Shipwreck of Dellys

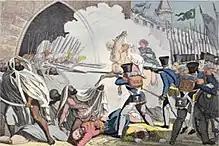
Fighting at the gates of Algiers in 1830.

The governor of Dellys then transferred the sailors and soldiers who had been spared and remained alive with their commanders Bruat and d'Assigny to Algiers so that Ibrahim Agha could decide their fate. The convoy of hostages marched through the Col des Beni Aïcha and the Meraldene valley, and they spent the night of 20 May at Cap Matifou near Bordj Tamentfoust.